Provo East Central Historic District

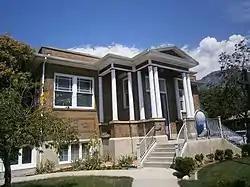
This historic church building is a contributing property in the district.

The Provo East Central Historic District is a historic district in Provo, Utah, United States that was listed on the National Register of Historic Places in 1998.